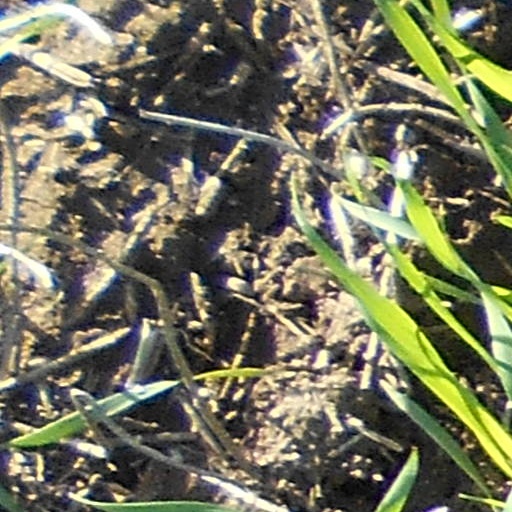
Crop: wheat